Tai No

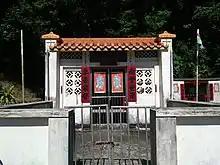
Tsang Ancestral Hall in Tai No.

Tai No is a village in Sai Kung District, Hong Kong.